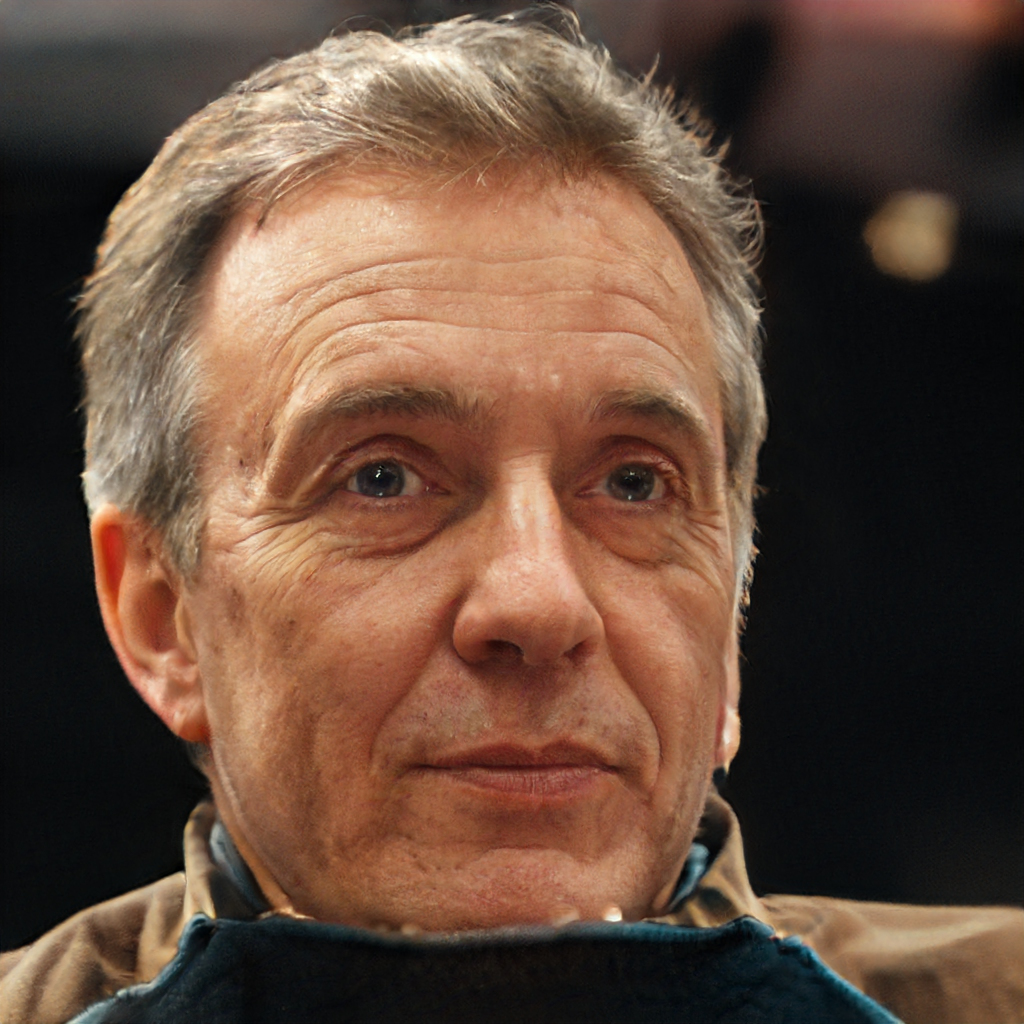
Gender: Male